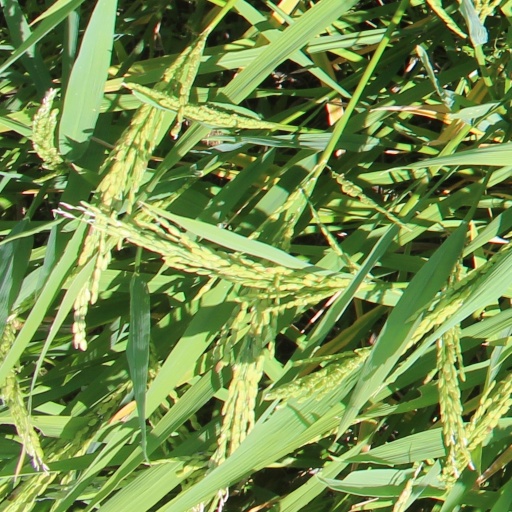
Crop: rice